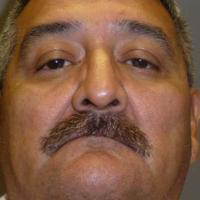
Age group: age 41-55